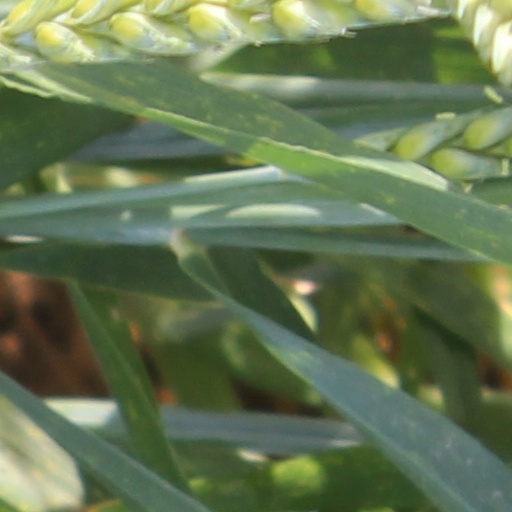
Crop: wheat